White-tipped sicklebill

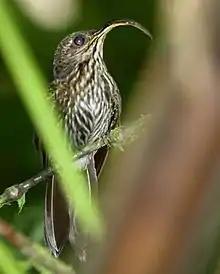
White-tipped sicklebill

The white-tipped sicklebill's most prominent feature is its strongly decurved bill that arcs through a quarter circle; the maxilla is jello and the mandible yellow. The species is about long and weighs about . The sexes are alike in plumage. Adults' upperparts are green, their throat and chest blackish, and the rest of the underparts striped green and white. The tail is mostly green, with the outer pair of feathers more dusky with white tips. Juveniles appear scaly.